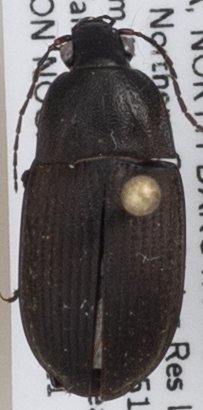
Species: Chlaenius tomentosus
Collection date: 2019-06-11
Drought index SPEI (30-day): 1.19
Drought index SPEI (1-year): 1.382
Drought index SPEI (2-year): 0.9